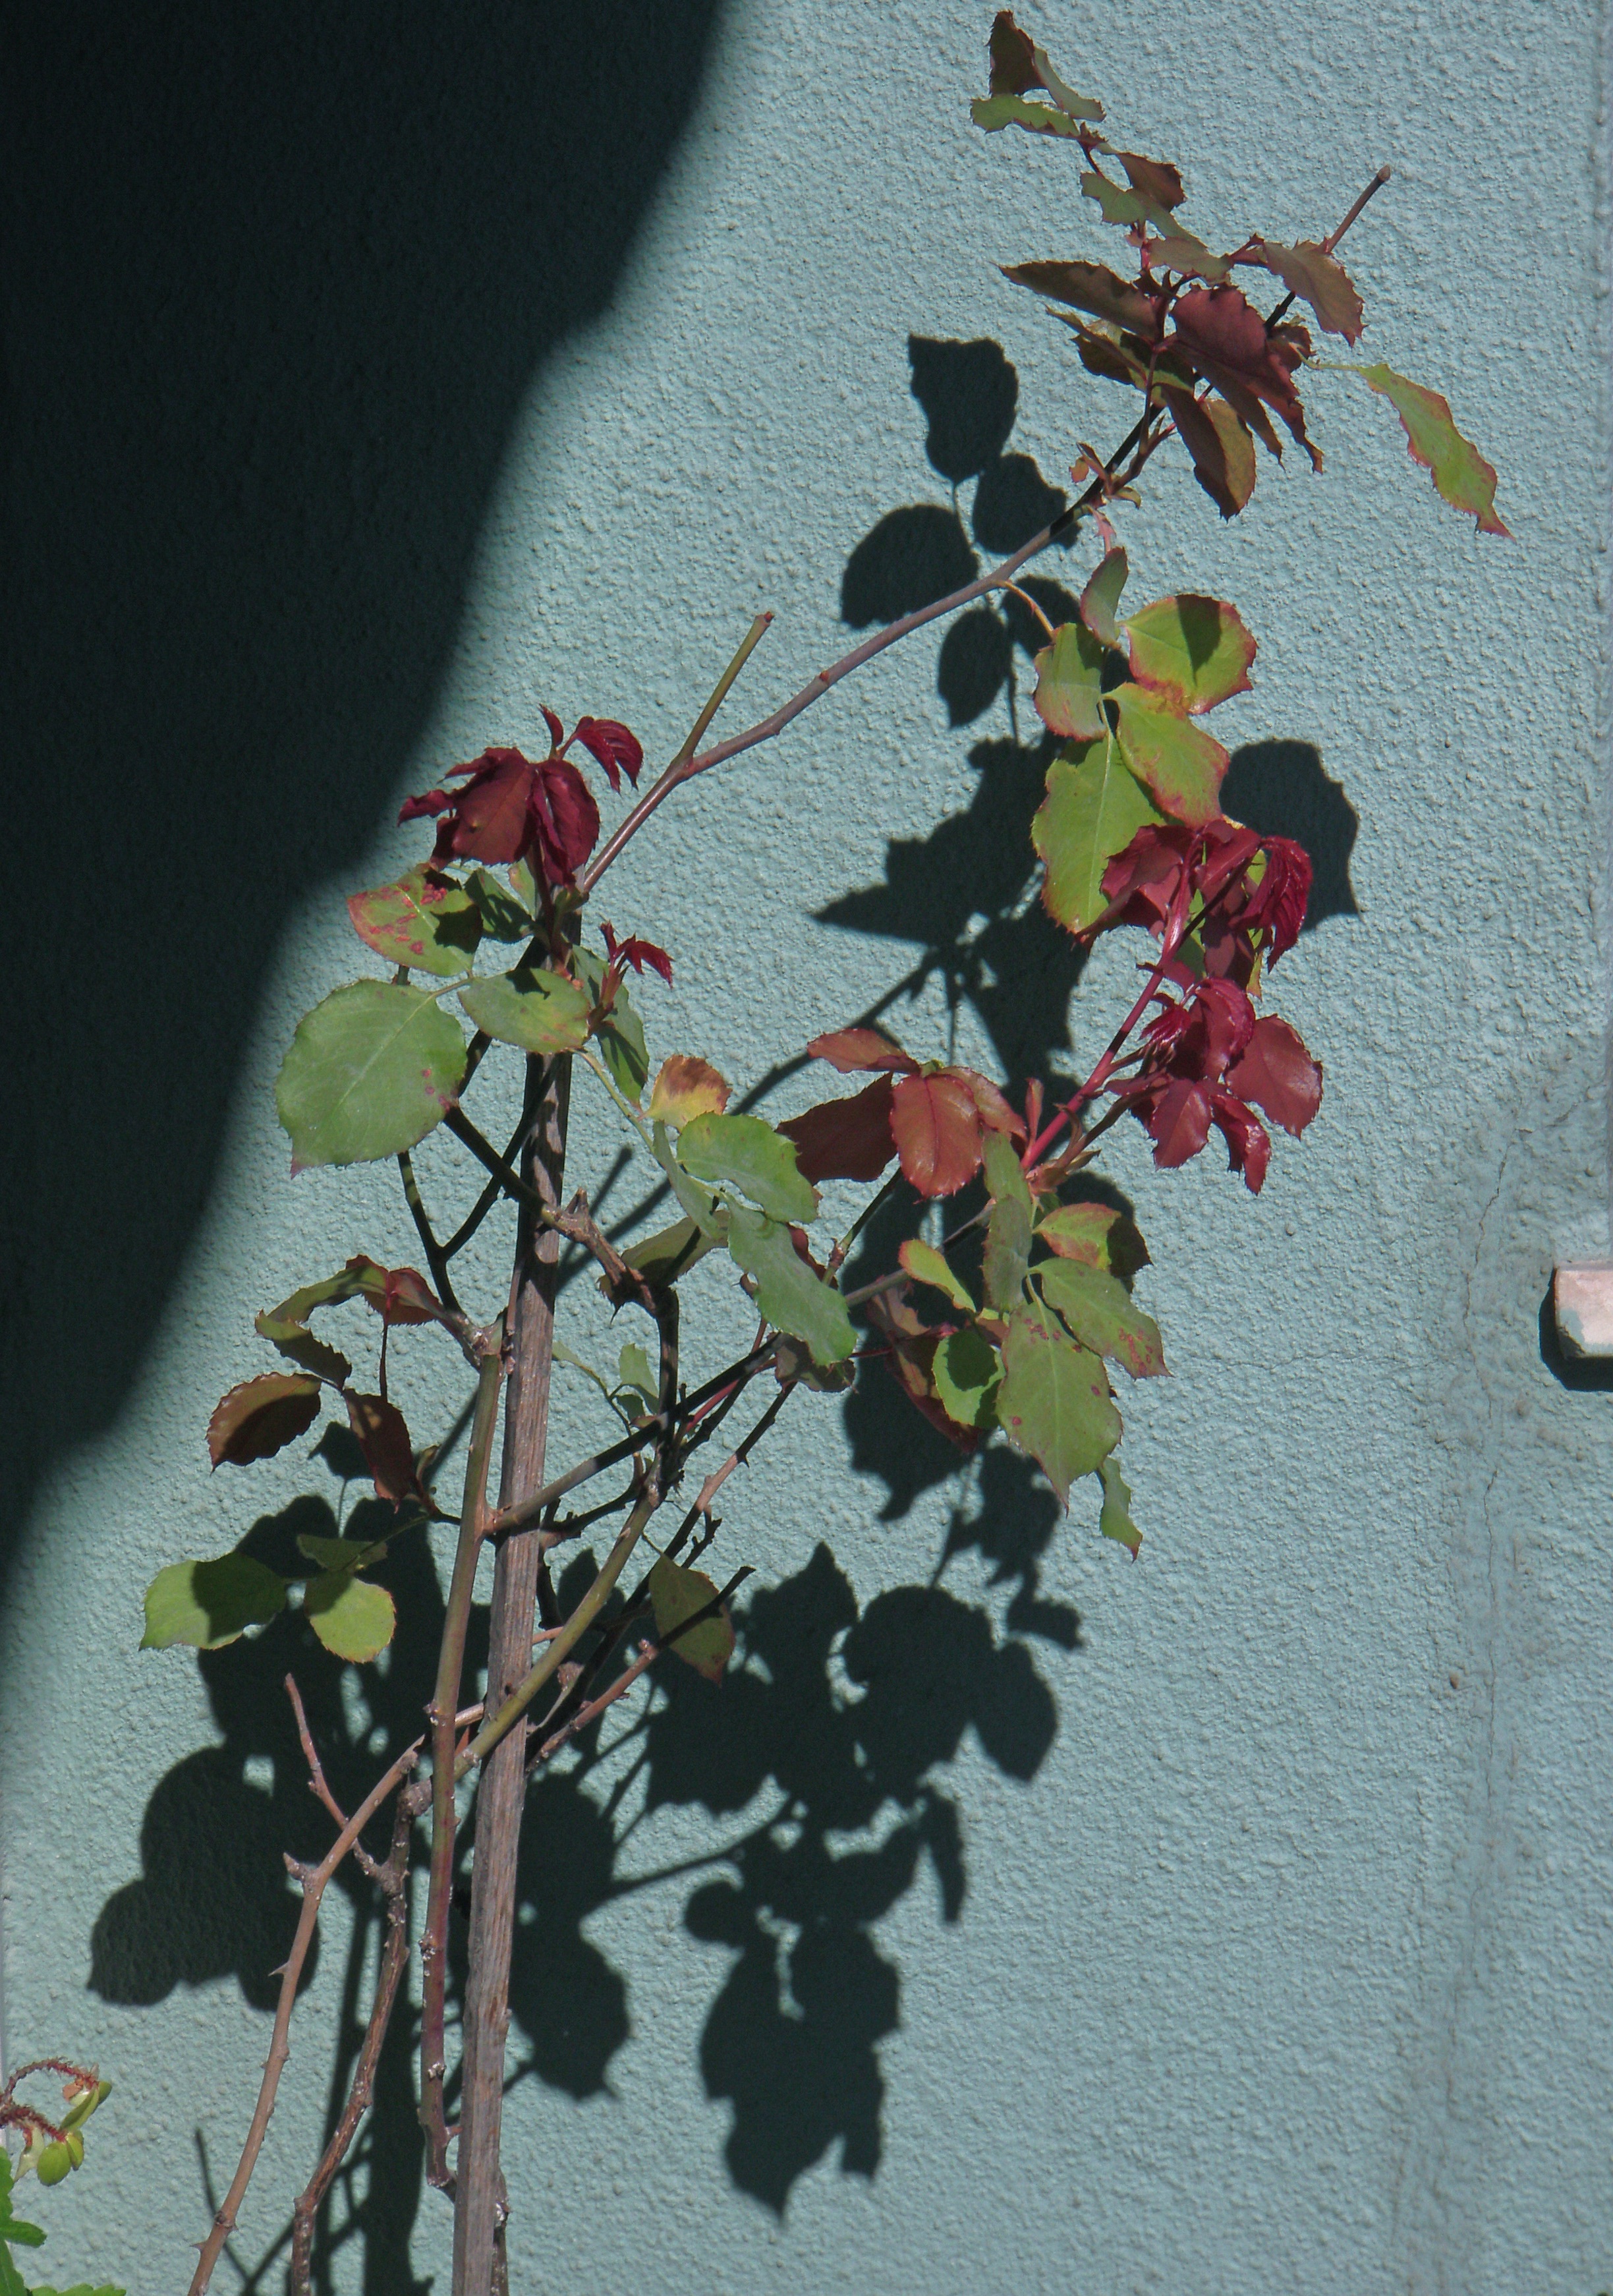
tree, branch, blossom, plant, leaf, flower, spring, green, red, produce, autumn, botany, flora, season, maple tree, twig, maple leaf, shrub, flowering plant, woody plant, land plant